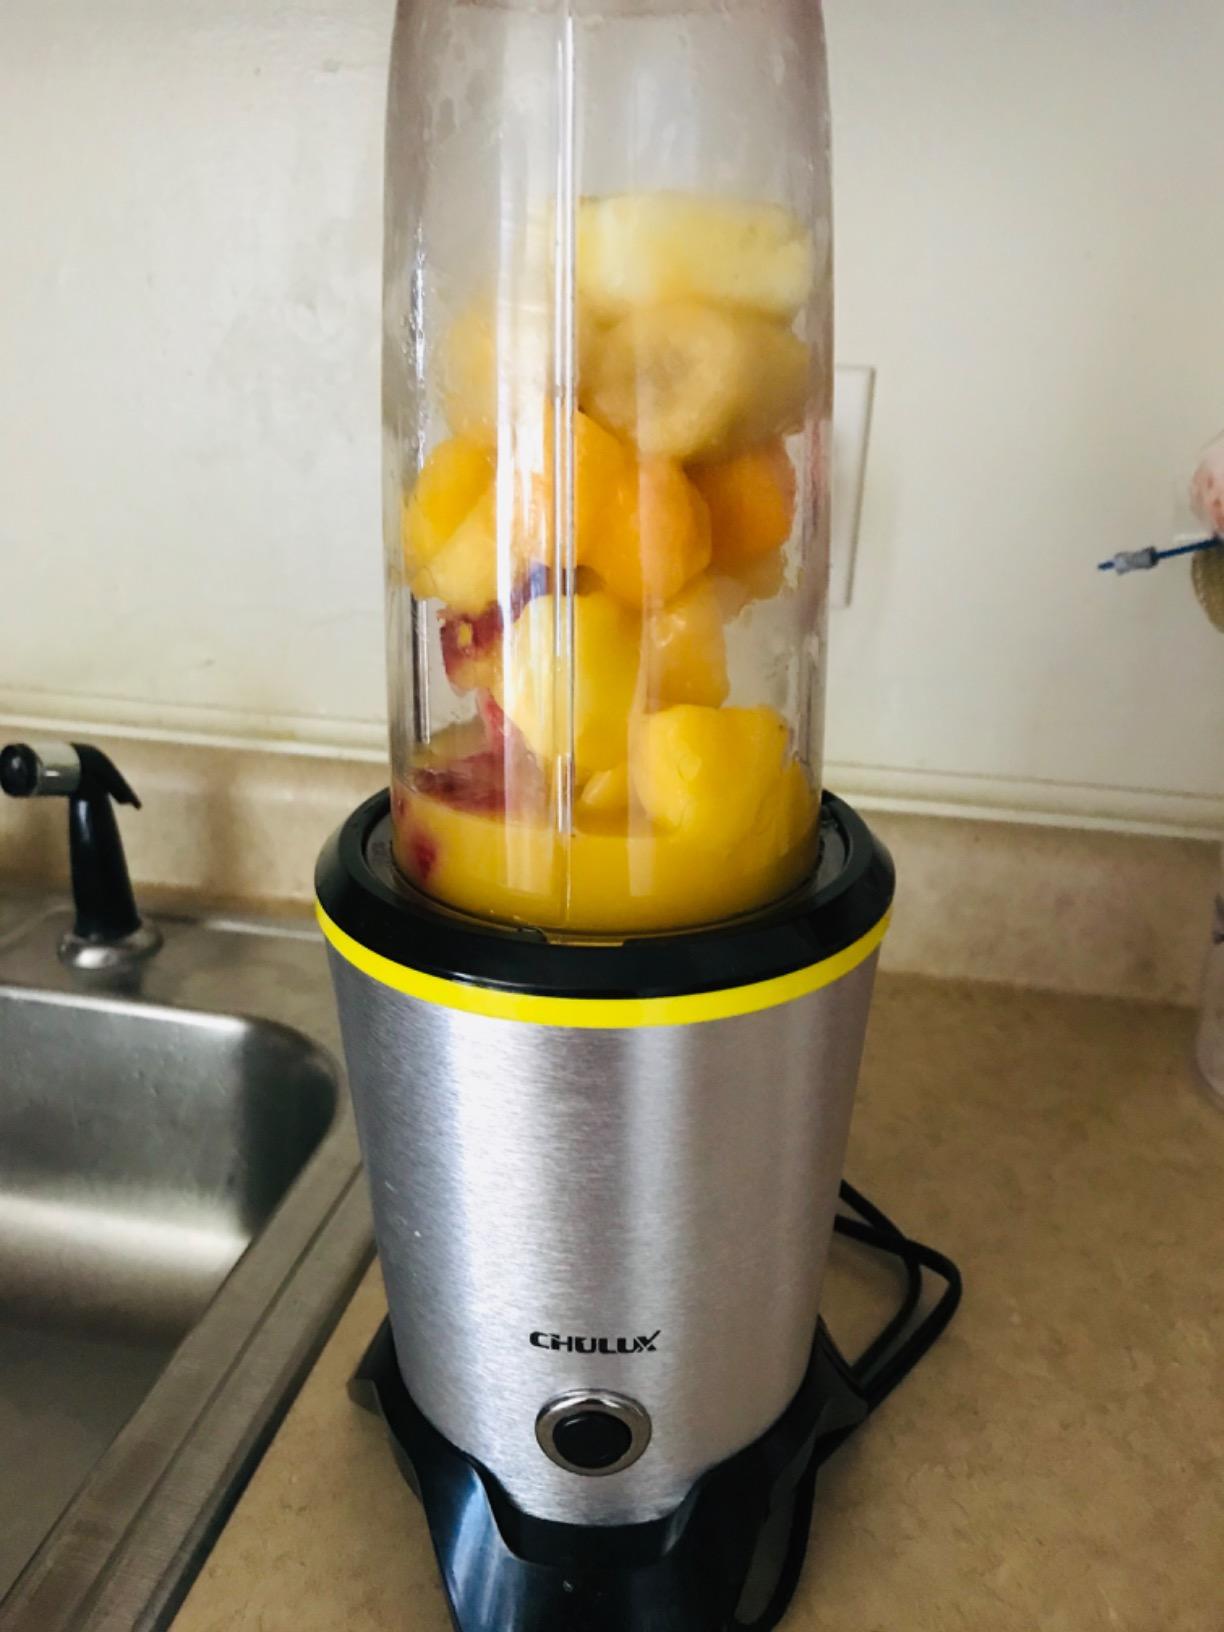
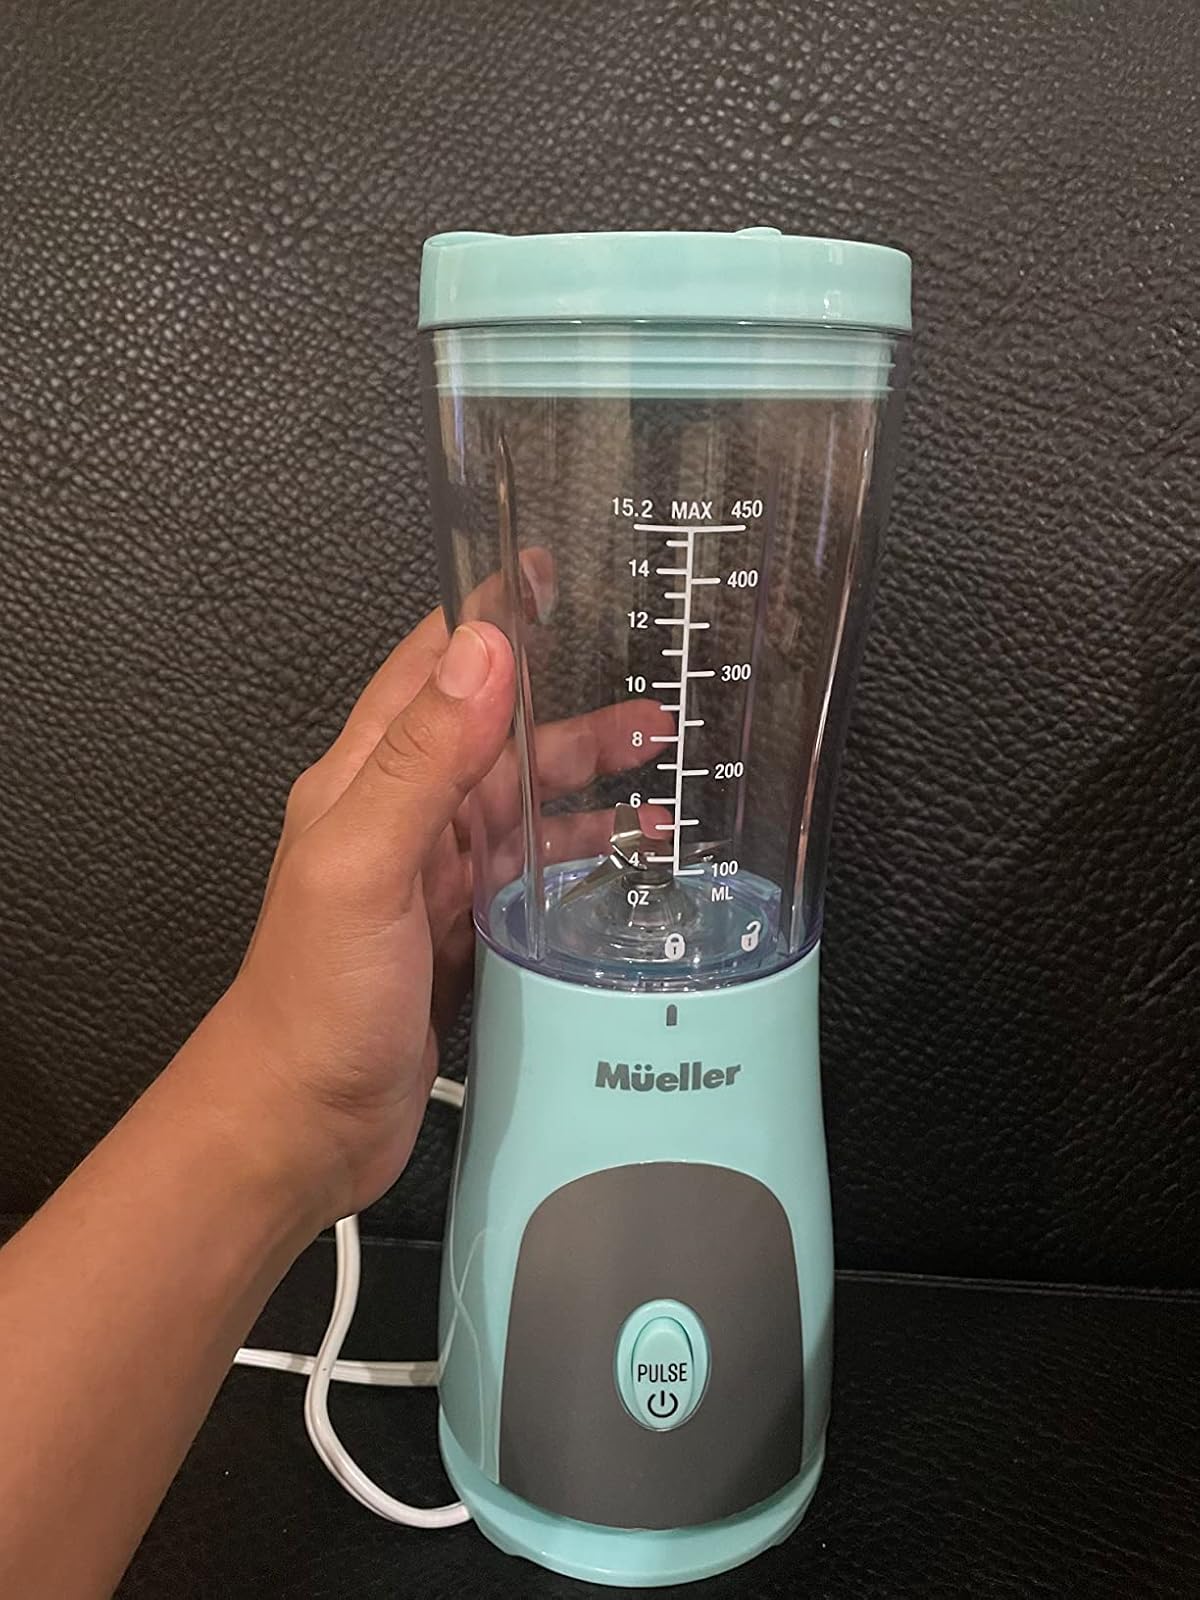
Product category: items_blender
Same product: no